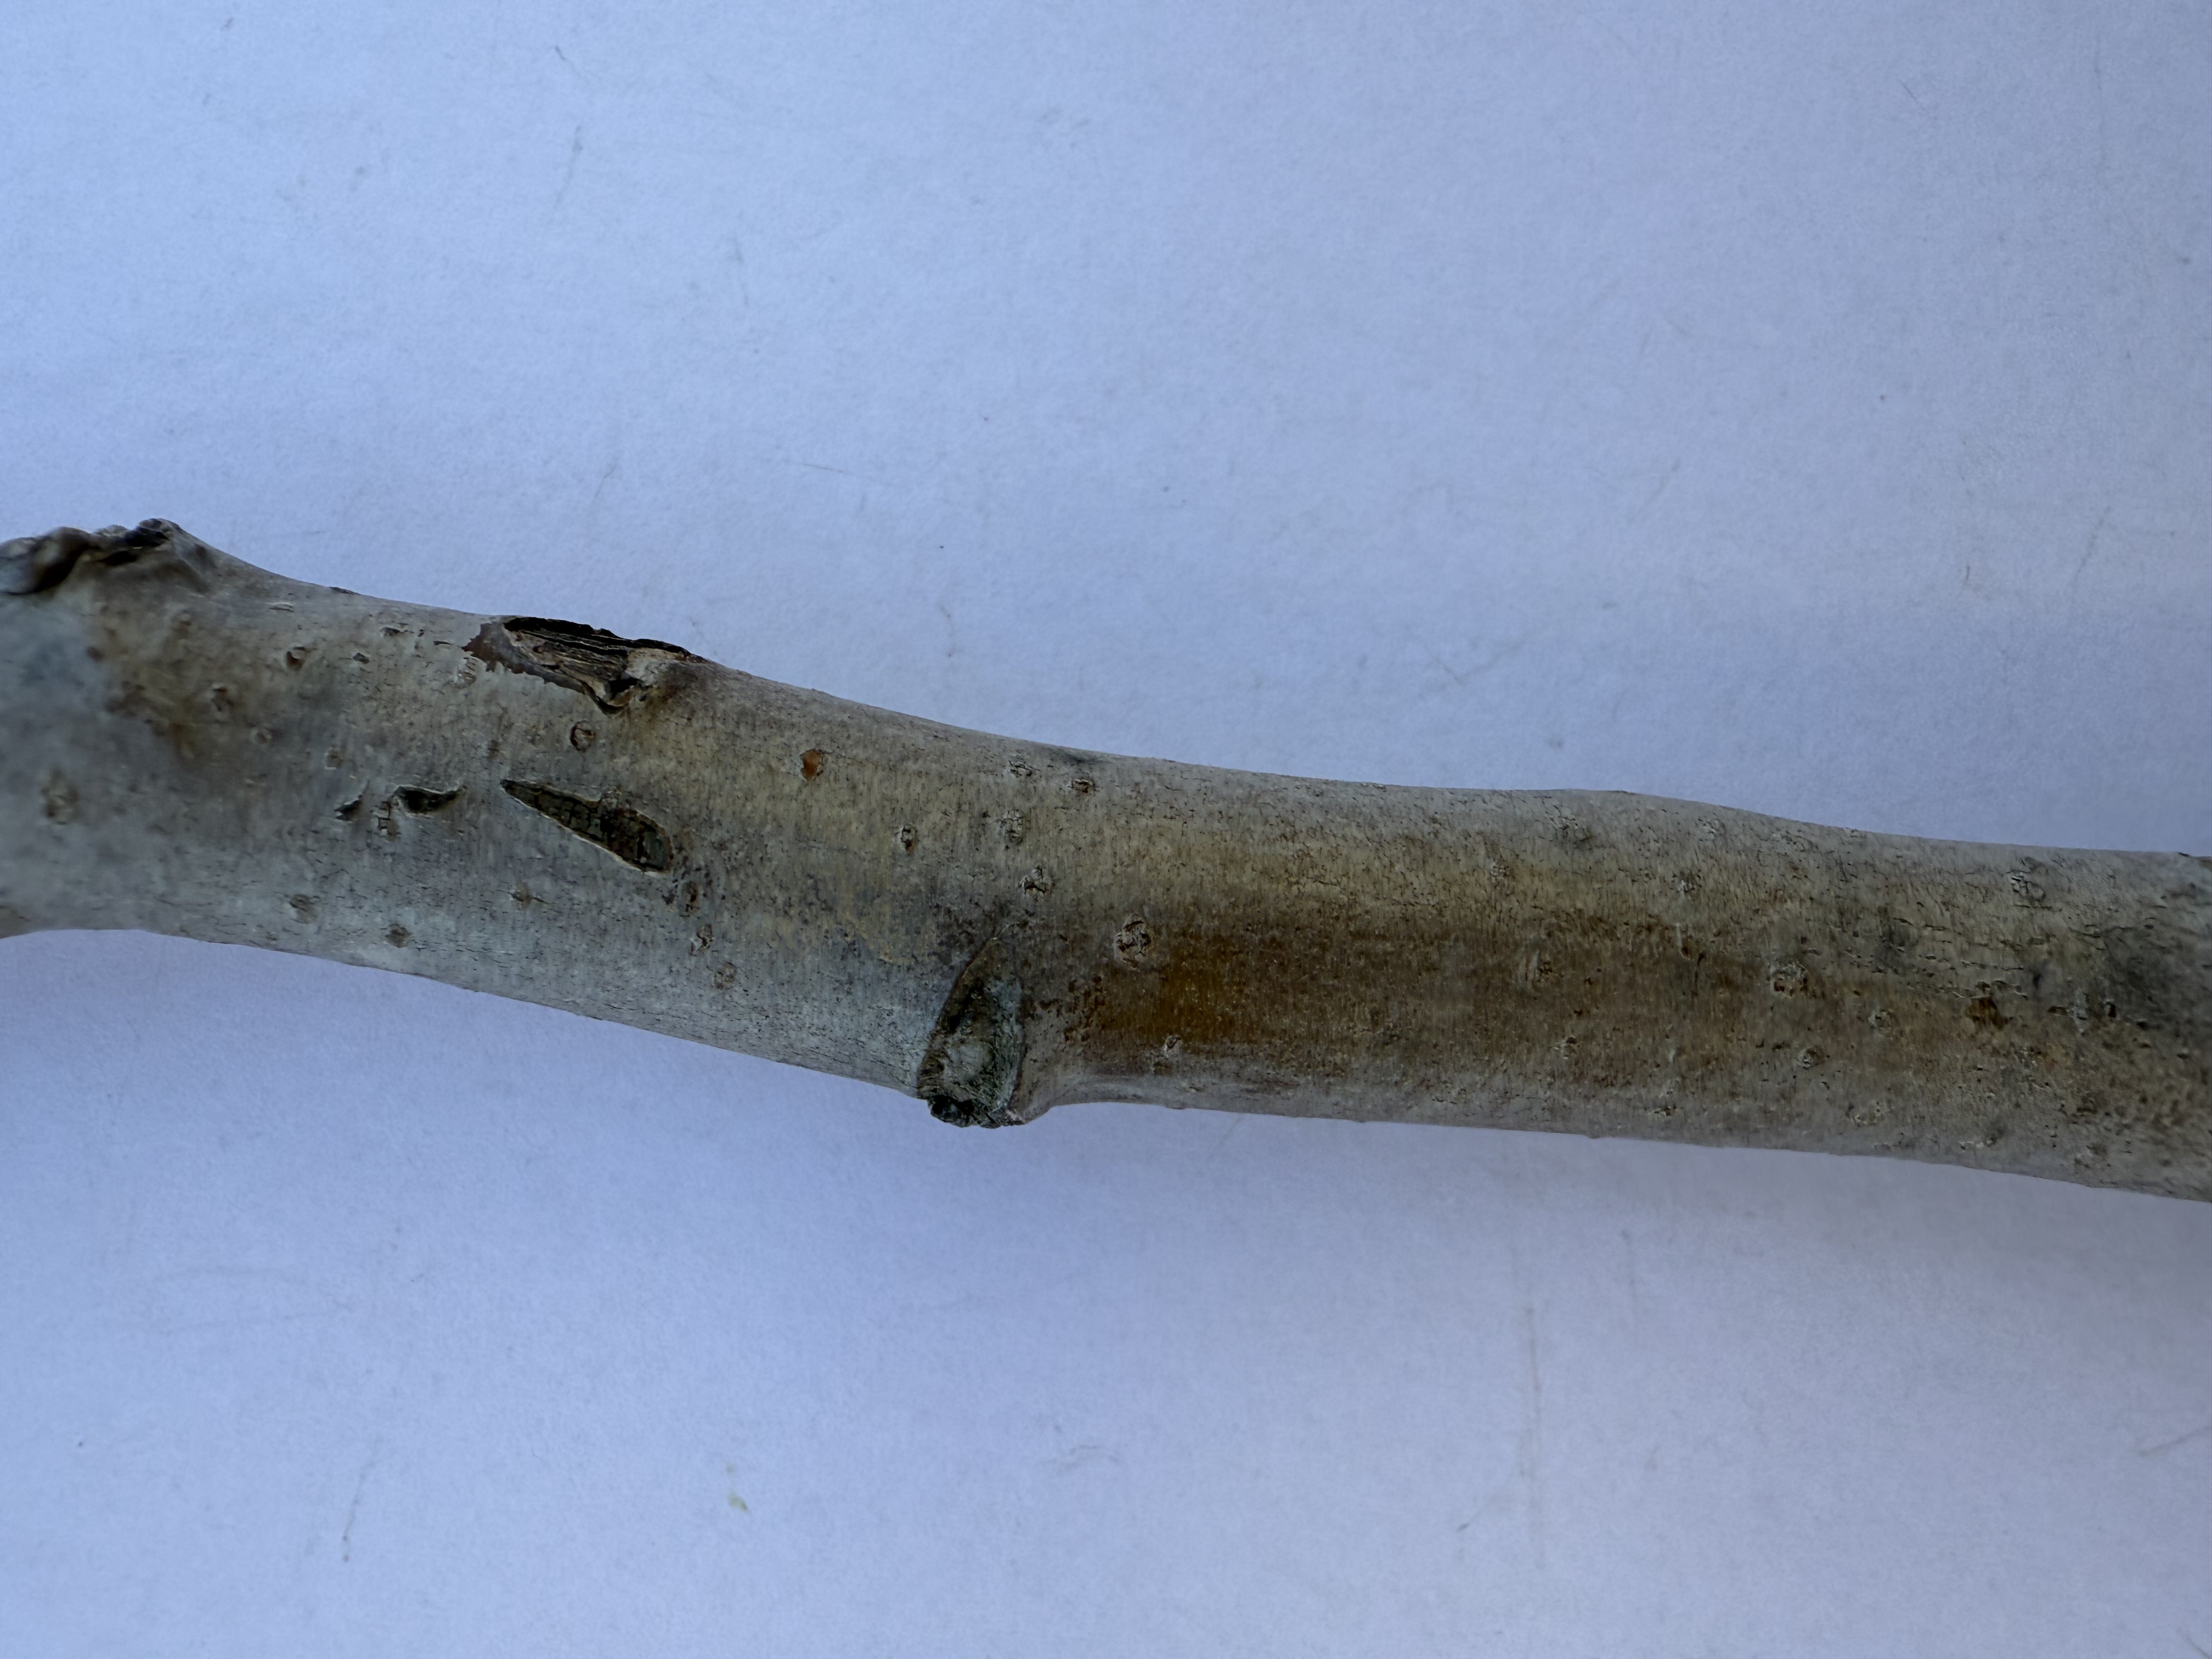
Variety: Kagizman Long Apple